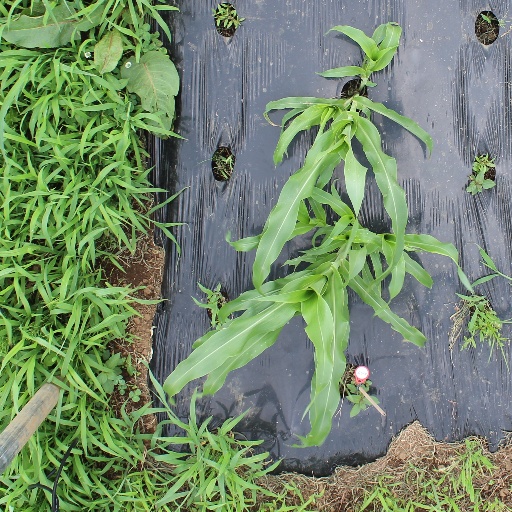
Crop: sorghum